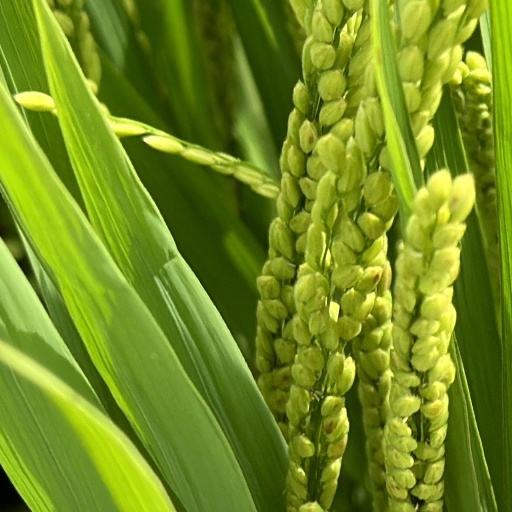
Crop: rice